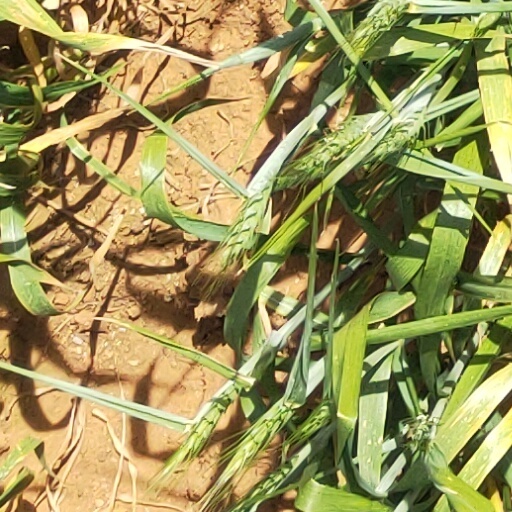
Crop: wheat